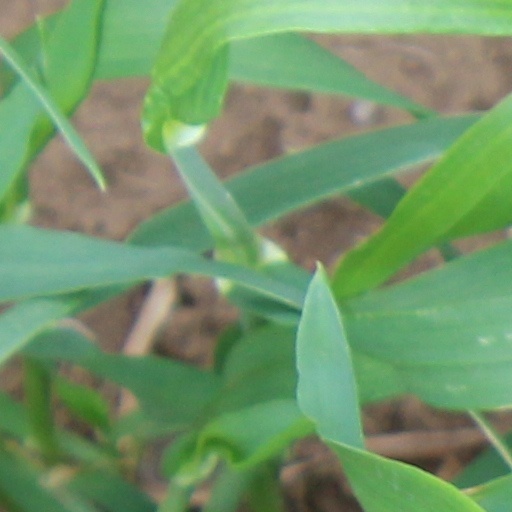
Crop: wheat